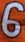
Number: 6